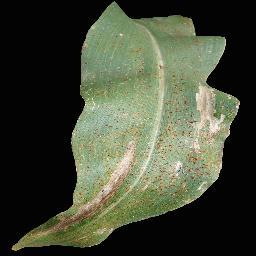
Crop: corn
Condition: (maize)_common_rust